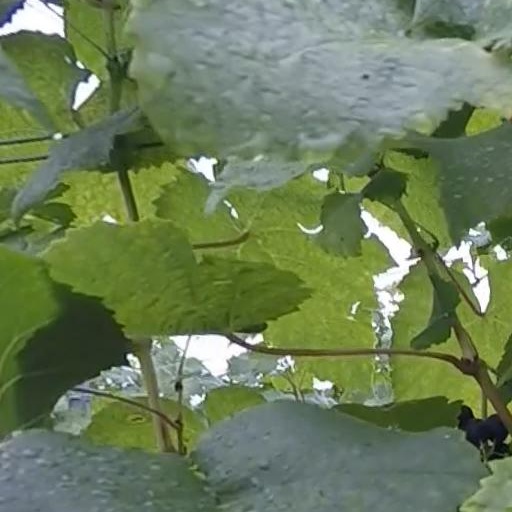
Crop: grape